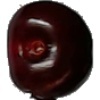
Label: Cherry 1